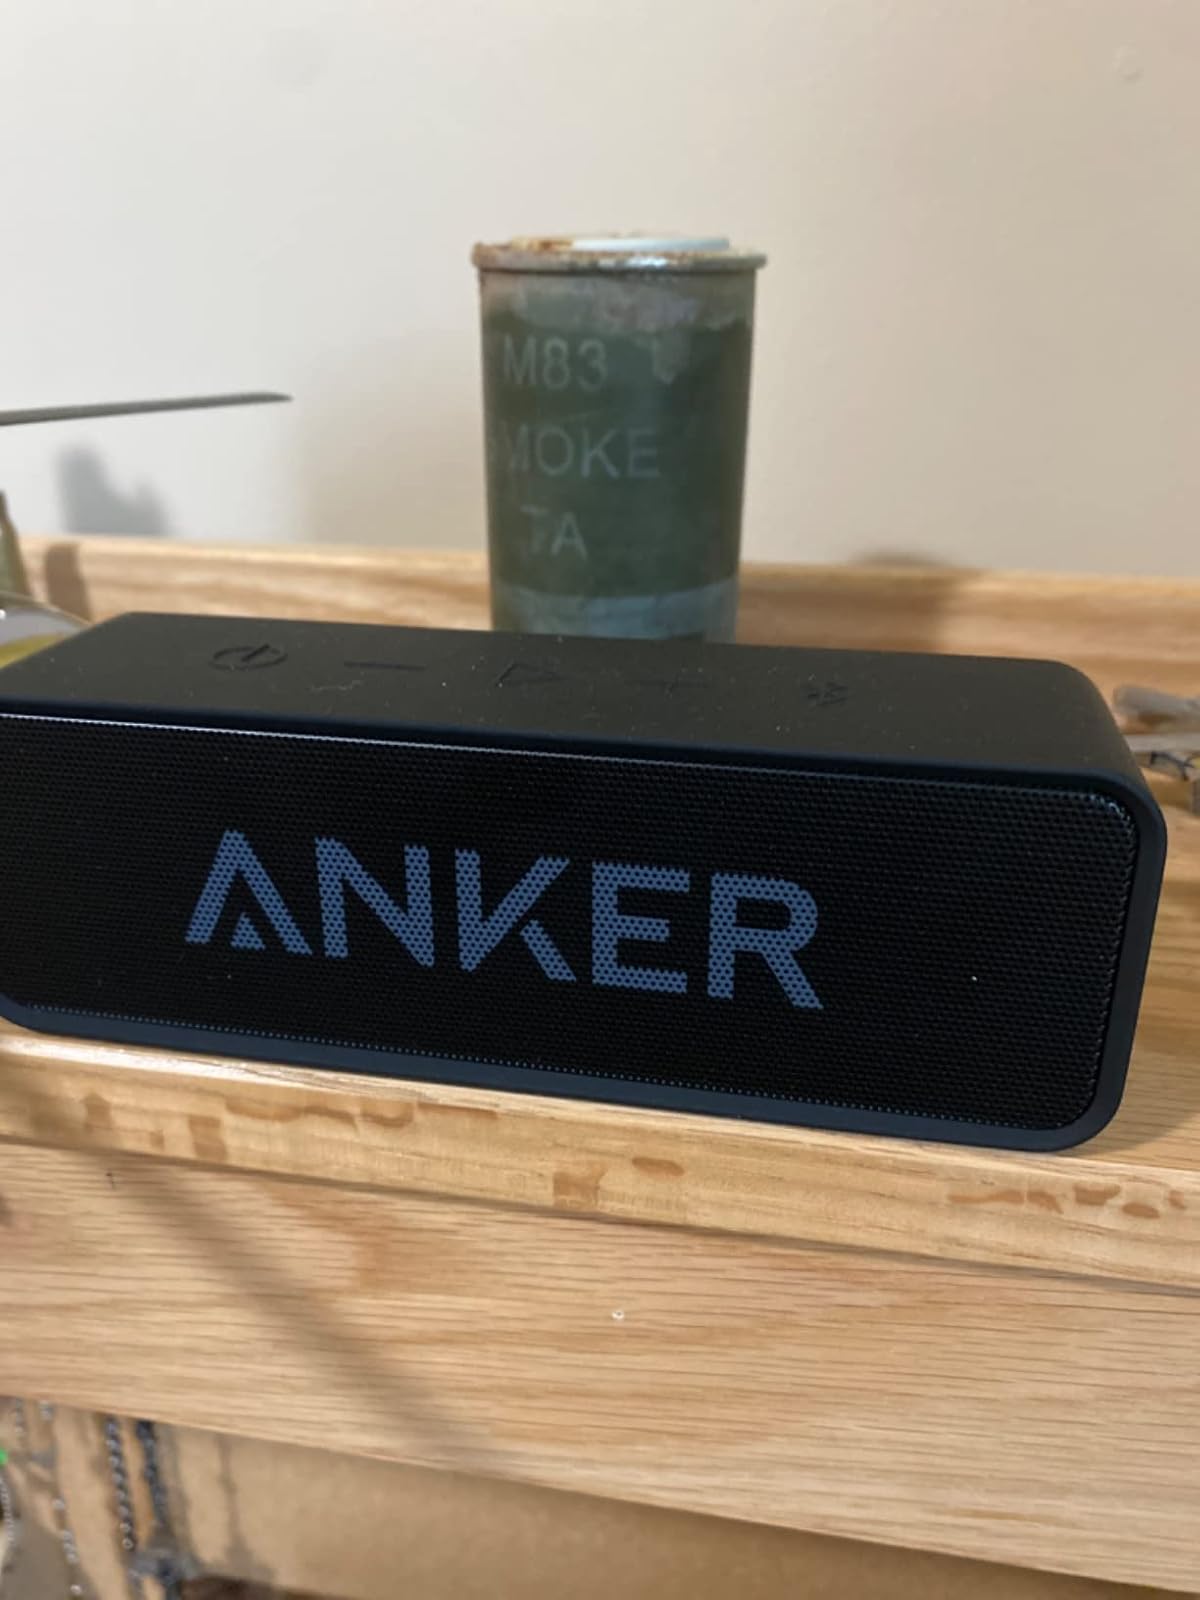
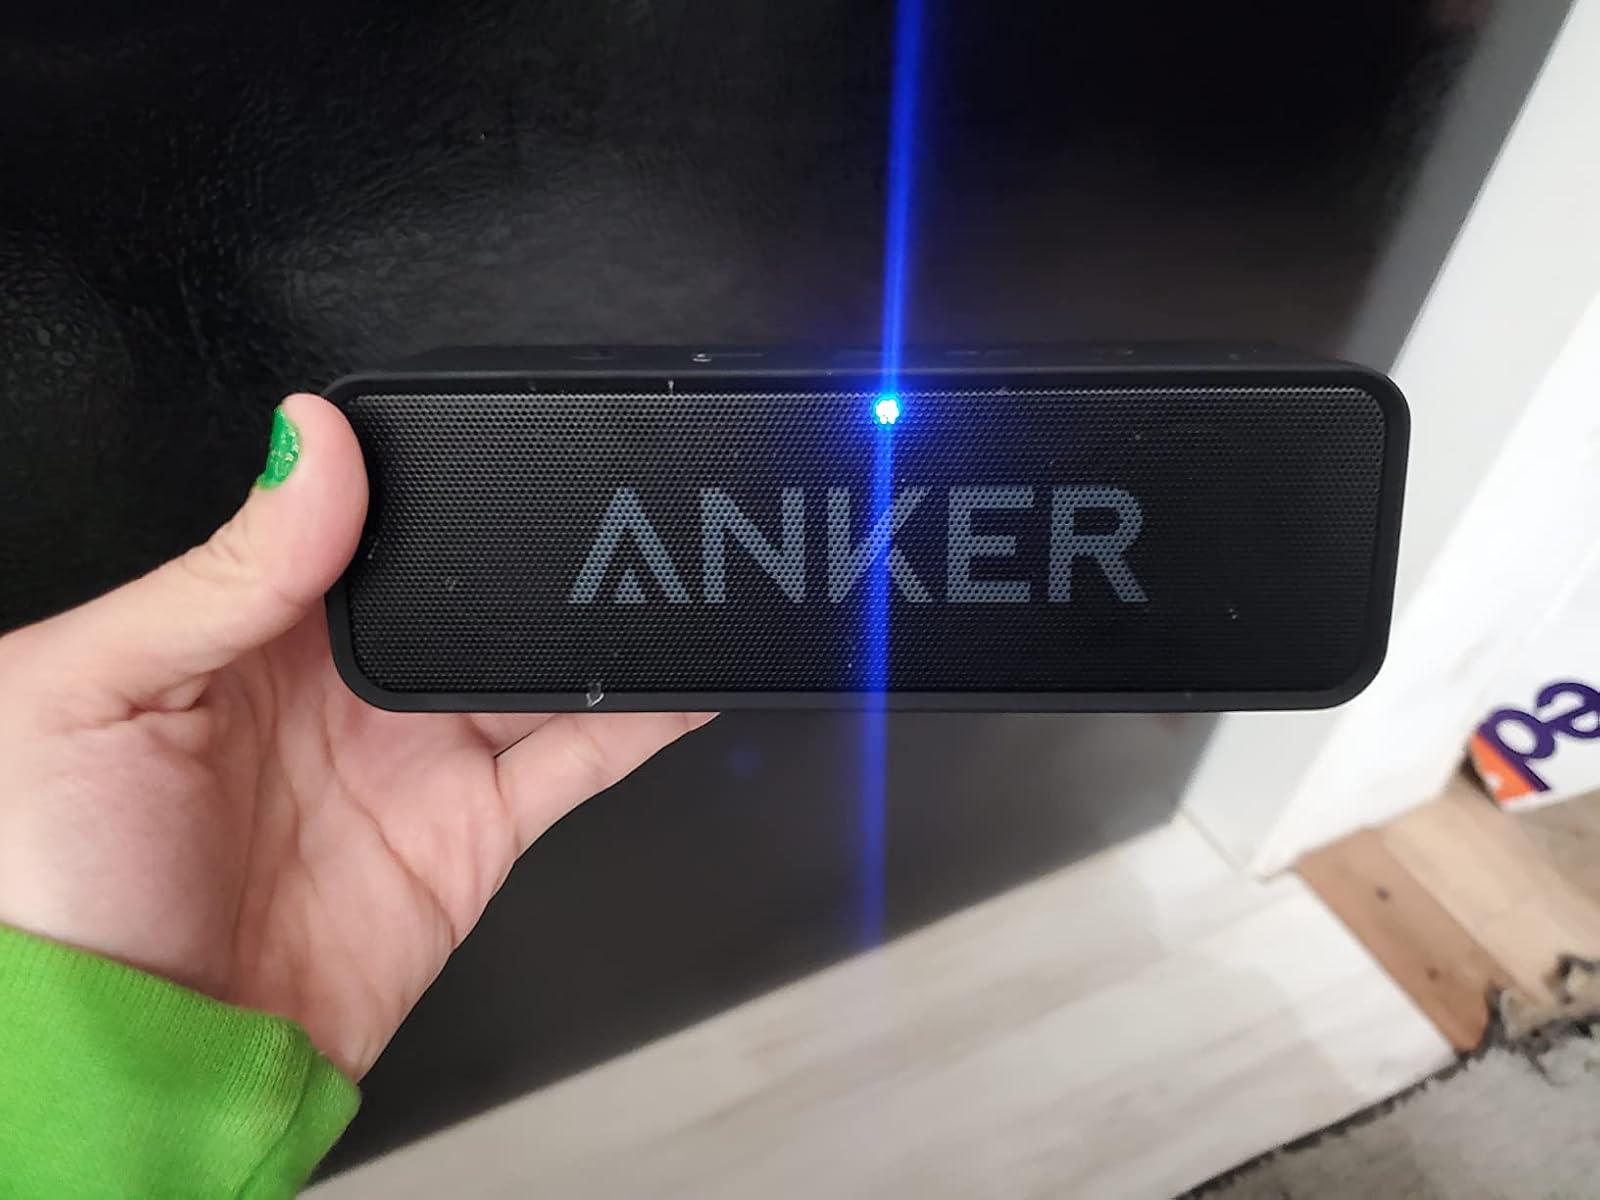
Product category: speaker
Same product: yes